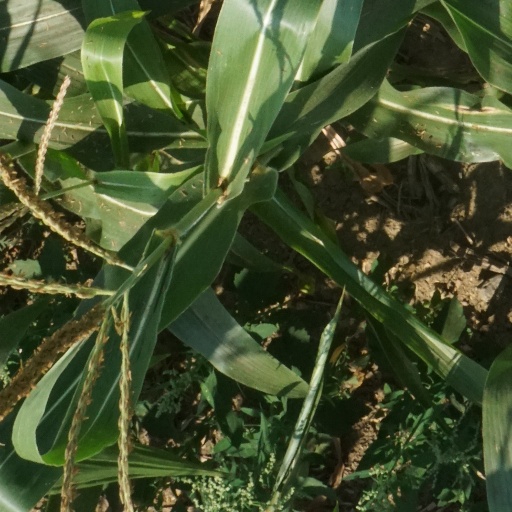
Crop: maize; corn